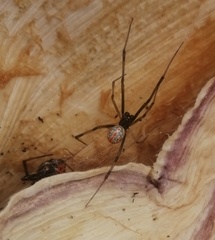
Species: Lactrodectus_hesperus